Night Comes Too Soon

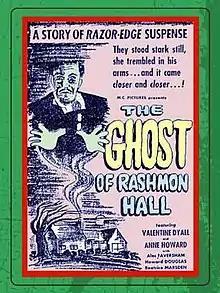
American poster

Night Comes Too Soon (U.S. tite: The Ghost of Rashmon Hall; also known as A Ghost Story) is a 1948 British second feature ('B') horror film directed by Denis Kavanagh and starring Valentine Dyall, Anne Howard and Alec Faversham. It was written by Pat Dixon based on the story "The Haunters and the Haunted" by Edward Bulwer-Lytton, and also incorporates the "changing picture" component from "The Mezzotint" by M. R. James.